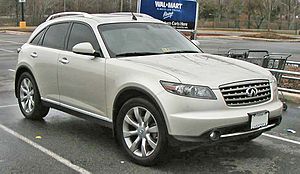
Infiniti / Galleri
Infiniti er bilfabrikanten Nissan Motors luksusmærke. Infiniti startede med at sælge biler på det nordamerikanske marked den 8. november 1989. Siden da er markedsområderne udvidet, således de i dag også omfatter Mellemøsten, Sydkorea, Rusland, Taiwan, Kina, Ukraine og Storbritannien. Infiniti begyndte salget i det øvrige Europa ved udgangen af 2008 og sælges bl.a. i Tyskland, men ikke i Skandinavien.